Wicker

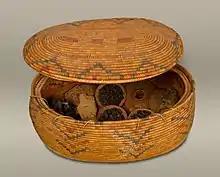
Wicker basket, Egypt, New Kingdom, c. 1492–1473 BC

Wicker has been documented as far back as ancient Egypt, made from indigenous "reed and swamp grasses." Middle-class families could only afford a few pieces, such as small tables. However, archaeologists working on the tombs of the wealthy pharaohs have uncovered a wider variety of wicker items, including "chests, baskets, wig boxes, and chairs". Wicker even found use in the Achaemenid Empire on the battlefield, in shields.